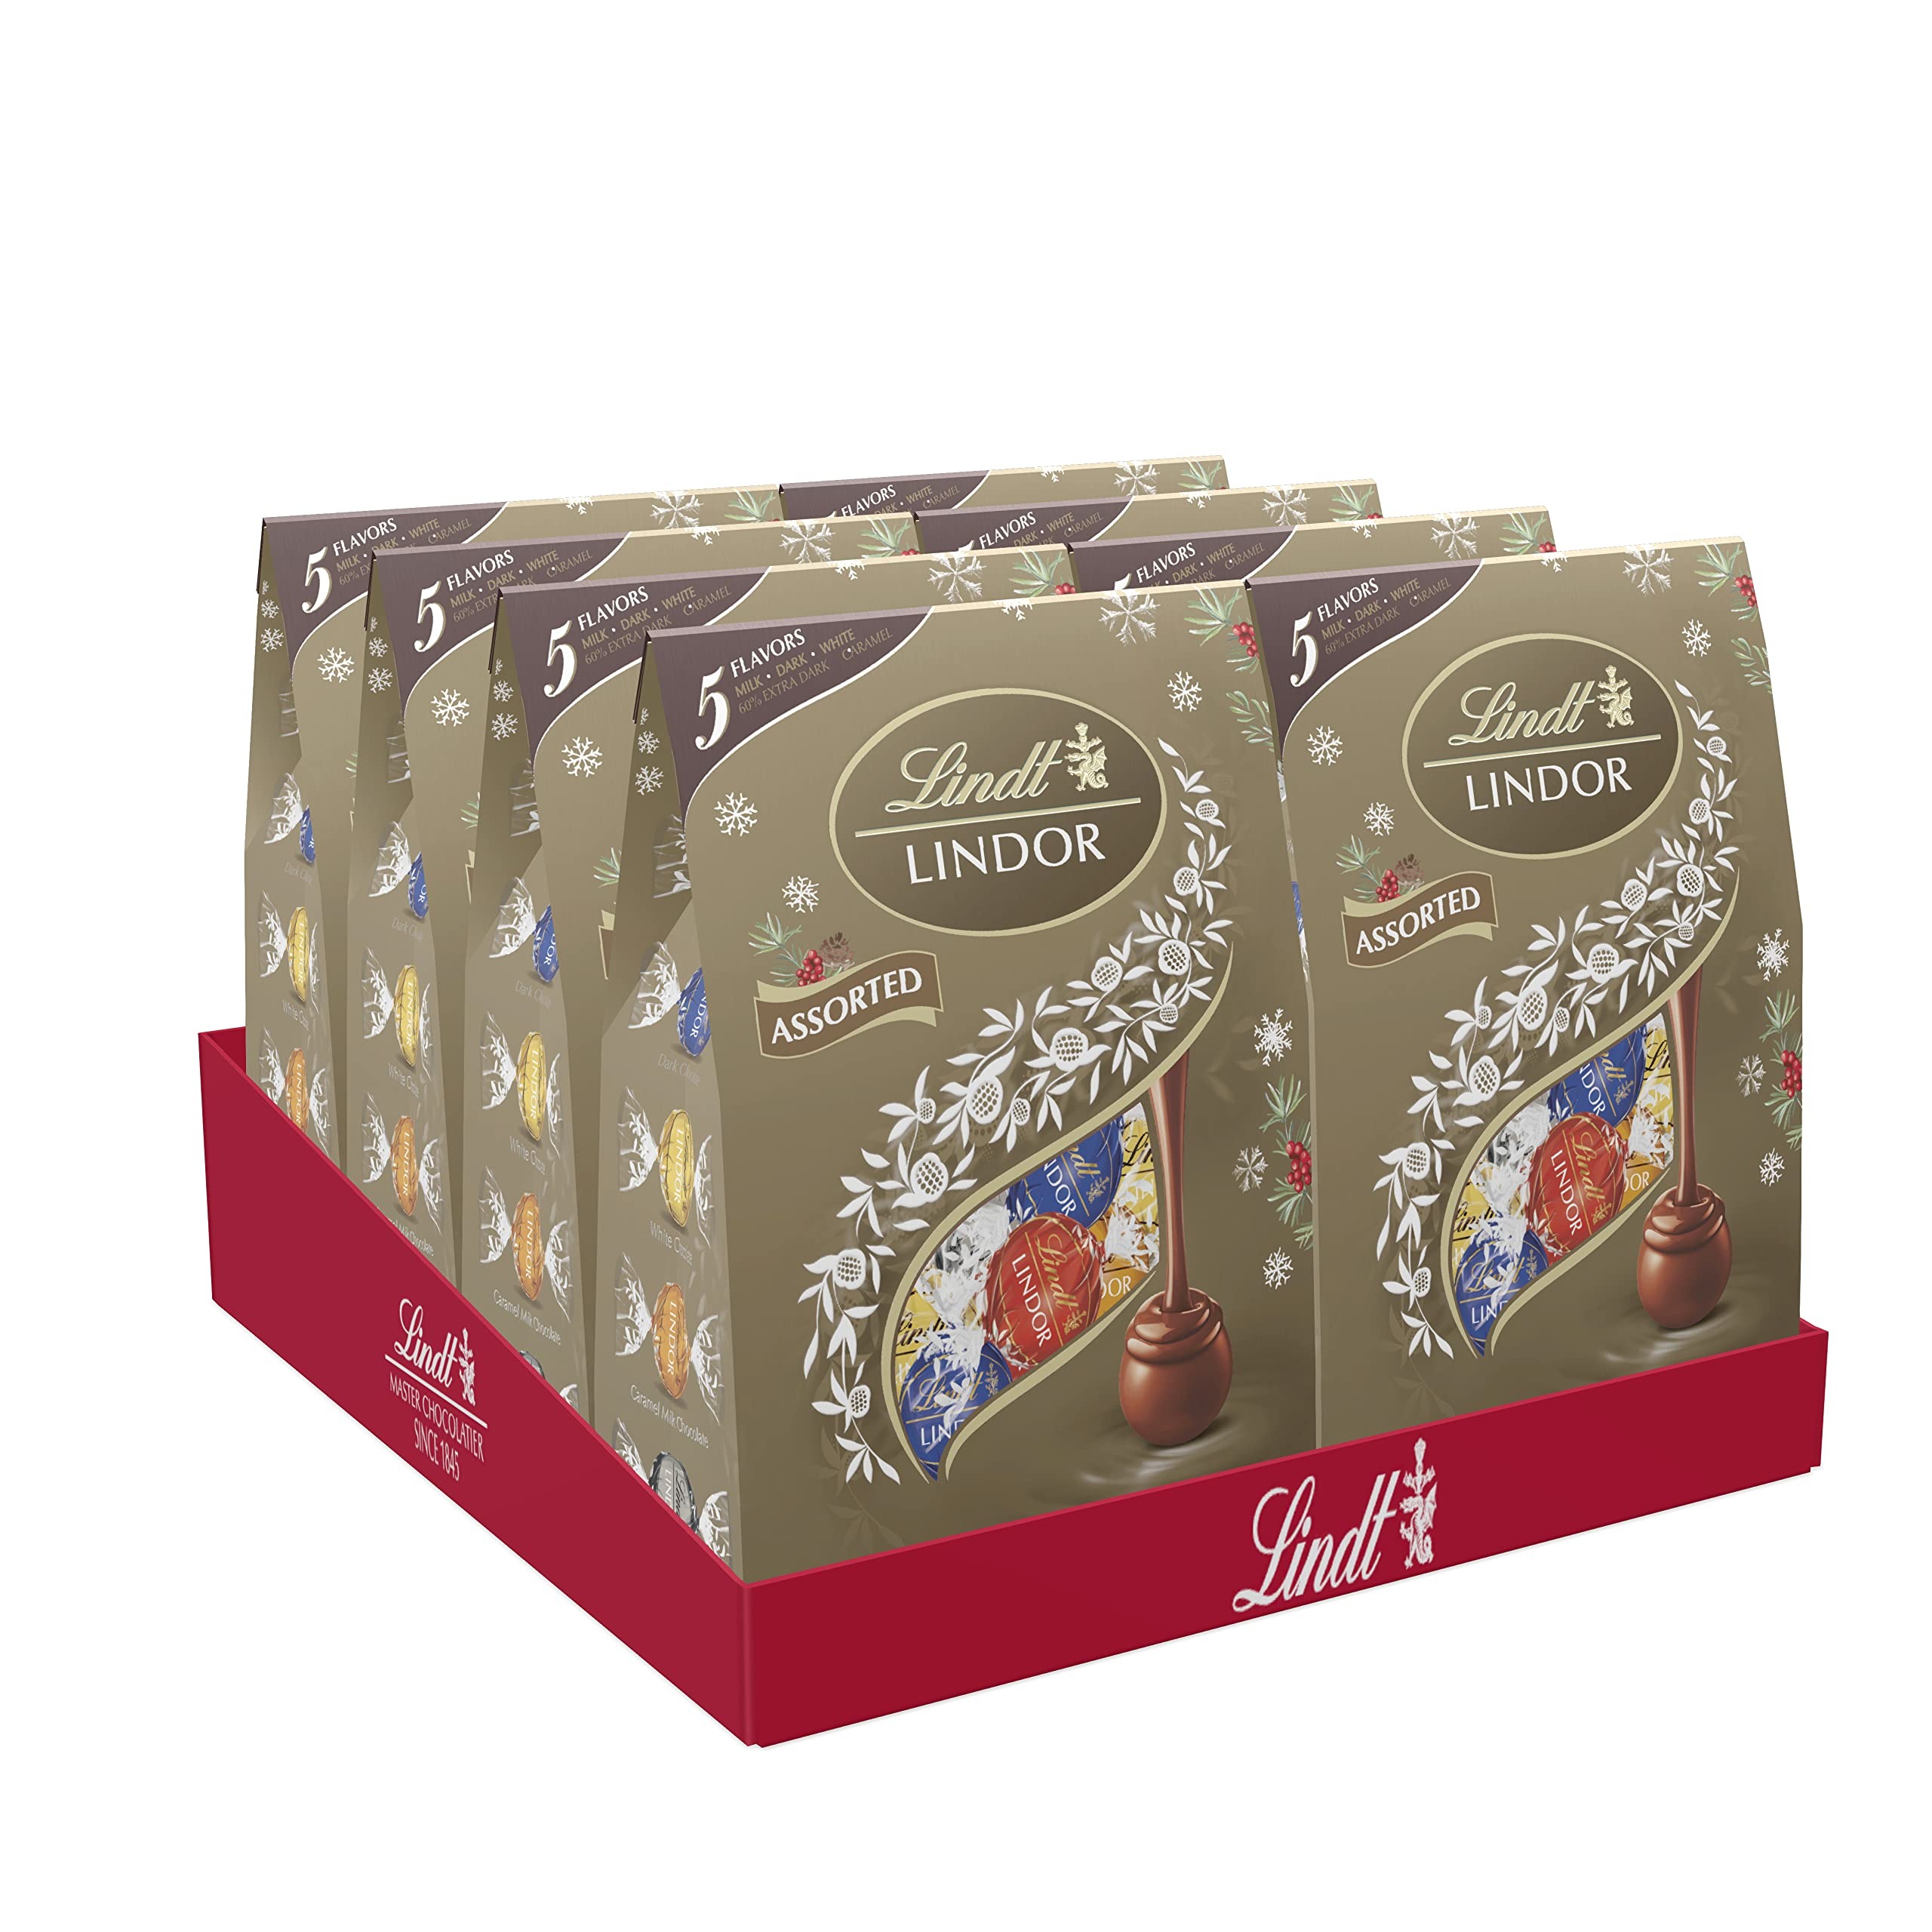
Item Name: Lindt Lindor Holiday Assorted Chocolate Bag, Great for Holiday Gifting, 15.2 Ounce, Pack of 8
Bullet Point 1: Contains 8 - 15.2oz bags of Lindt LINDOR Assorted Chocolate Truffles (36 pieces each)
Bullet Point 2: A delicate milk, dark, or white chocolate shell envelops an irresistibly smooth melting chocolate truffle filling
Bullet Point 3: Lindt delivers a unique chocolate experience offering a distinctly smooth and rich, gourmet taste
Bullet Point 4: Lindt chocolate embodies the passion and expert craftsmanship of its Lindt Master Swiss Chocolatiers
Bullet Point 5: Great for holiday sharing and gifting
Value: 121.6
Unit: Ounce

Price: 21.94